Santo António, Macau

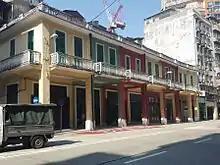
Patane Library

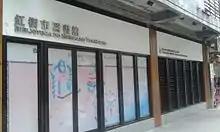
Red Market Library

Macao Public Library operates three two branches in the parish: